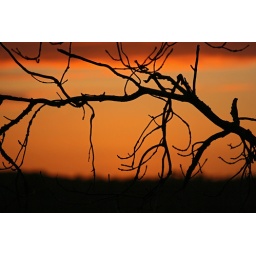
The glow in the sky once the sun had set. The tree got in the way. No processing :)